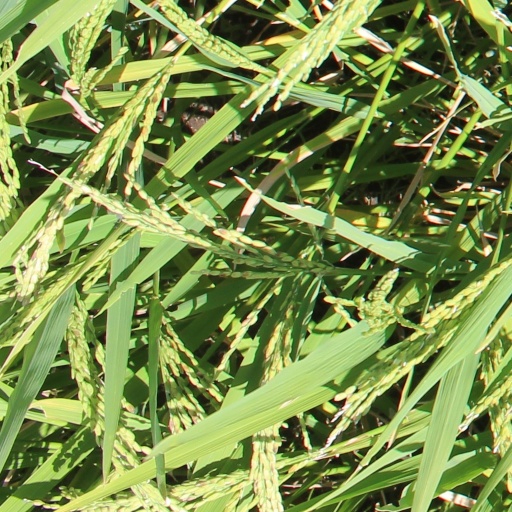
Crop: rice